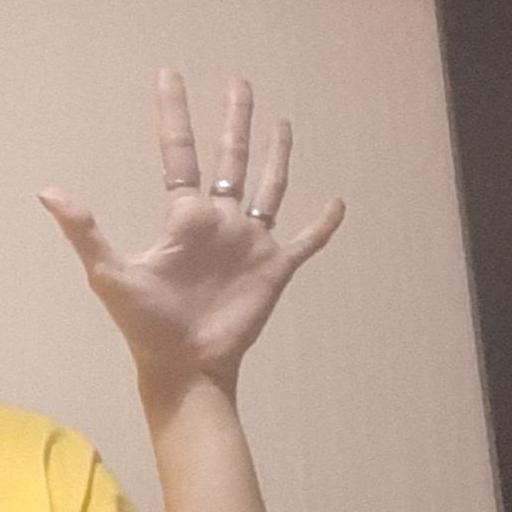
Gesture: palm